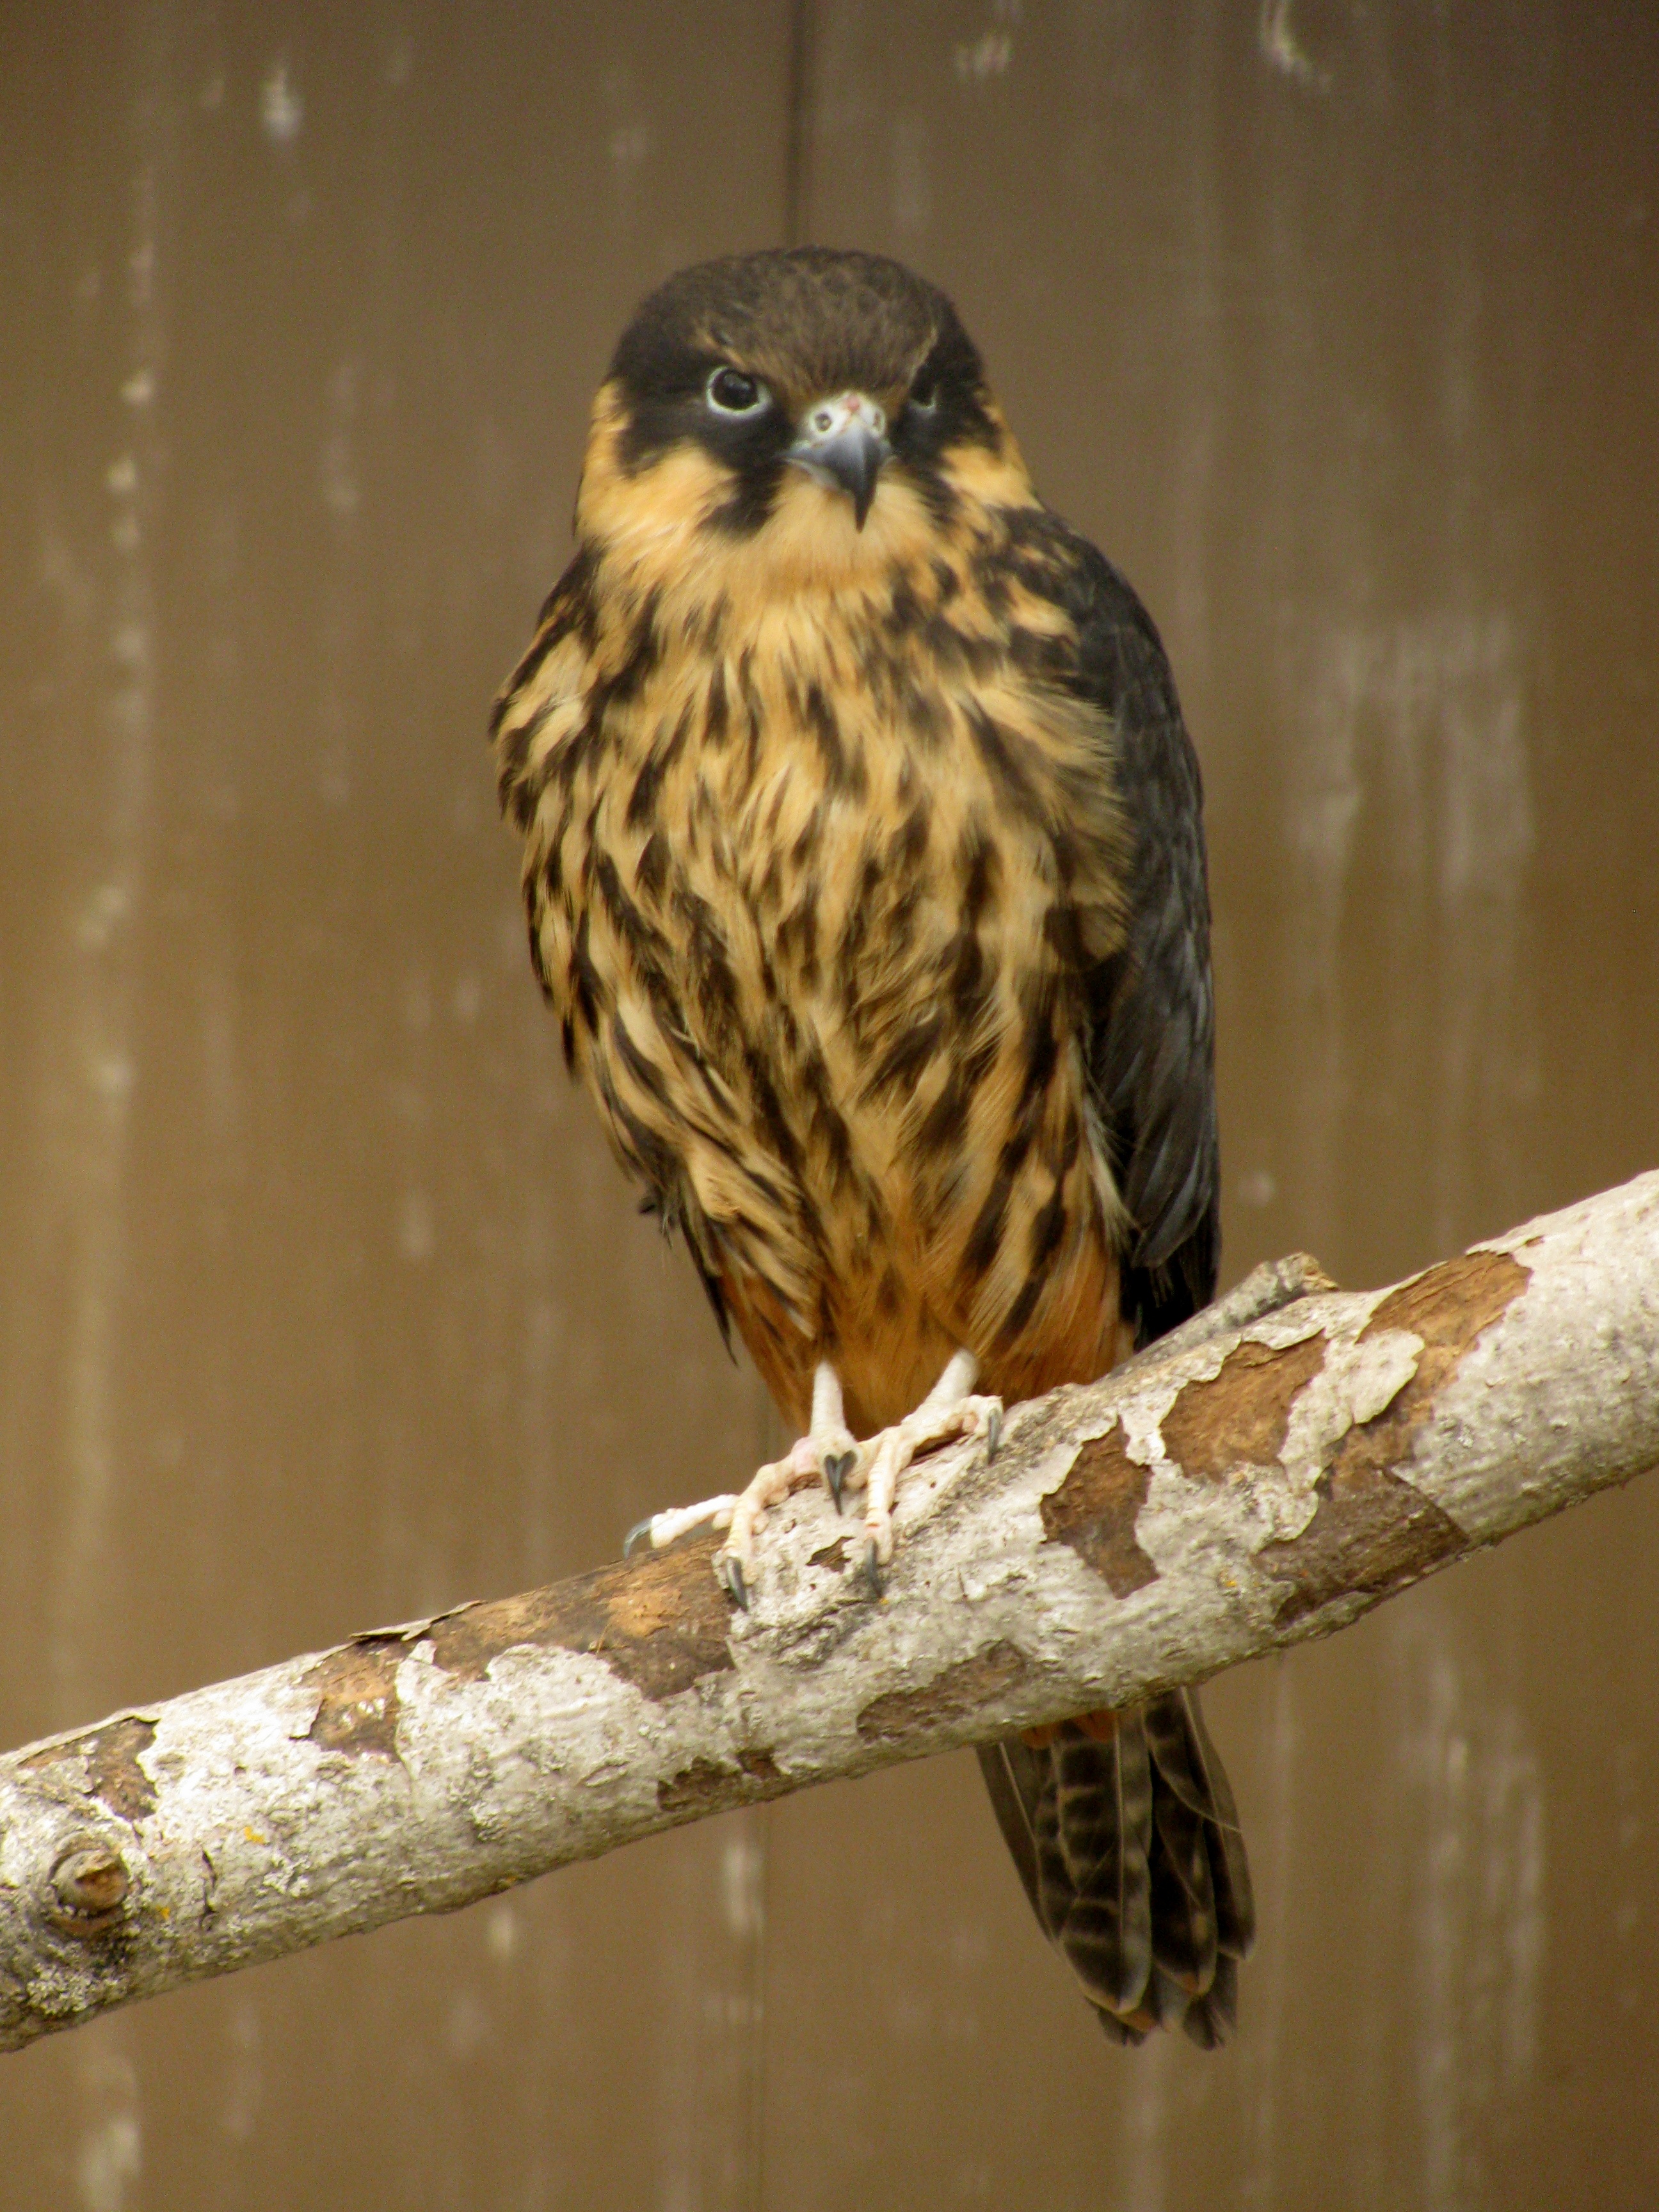
nature, bird, wing, animal, wildlife, beak, hawk, owl, fauna, bird of prey, look, vertebrate, sparrow, finch, falcon, hobby, perching bird, accipitriformes, brown bird, birds treated, injured bird, bird garden, falco subbuteo, bird sitting on a branch